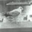
Label: bird